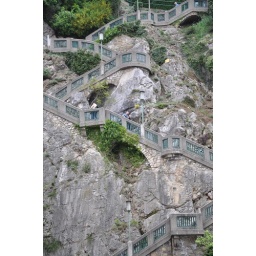
Leading up to the castle on the hill in Graz, AustriaEuropean Adventure 1 269